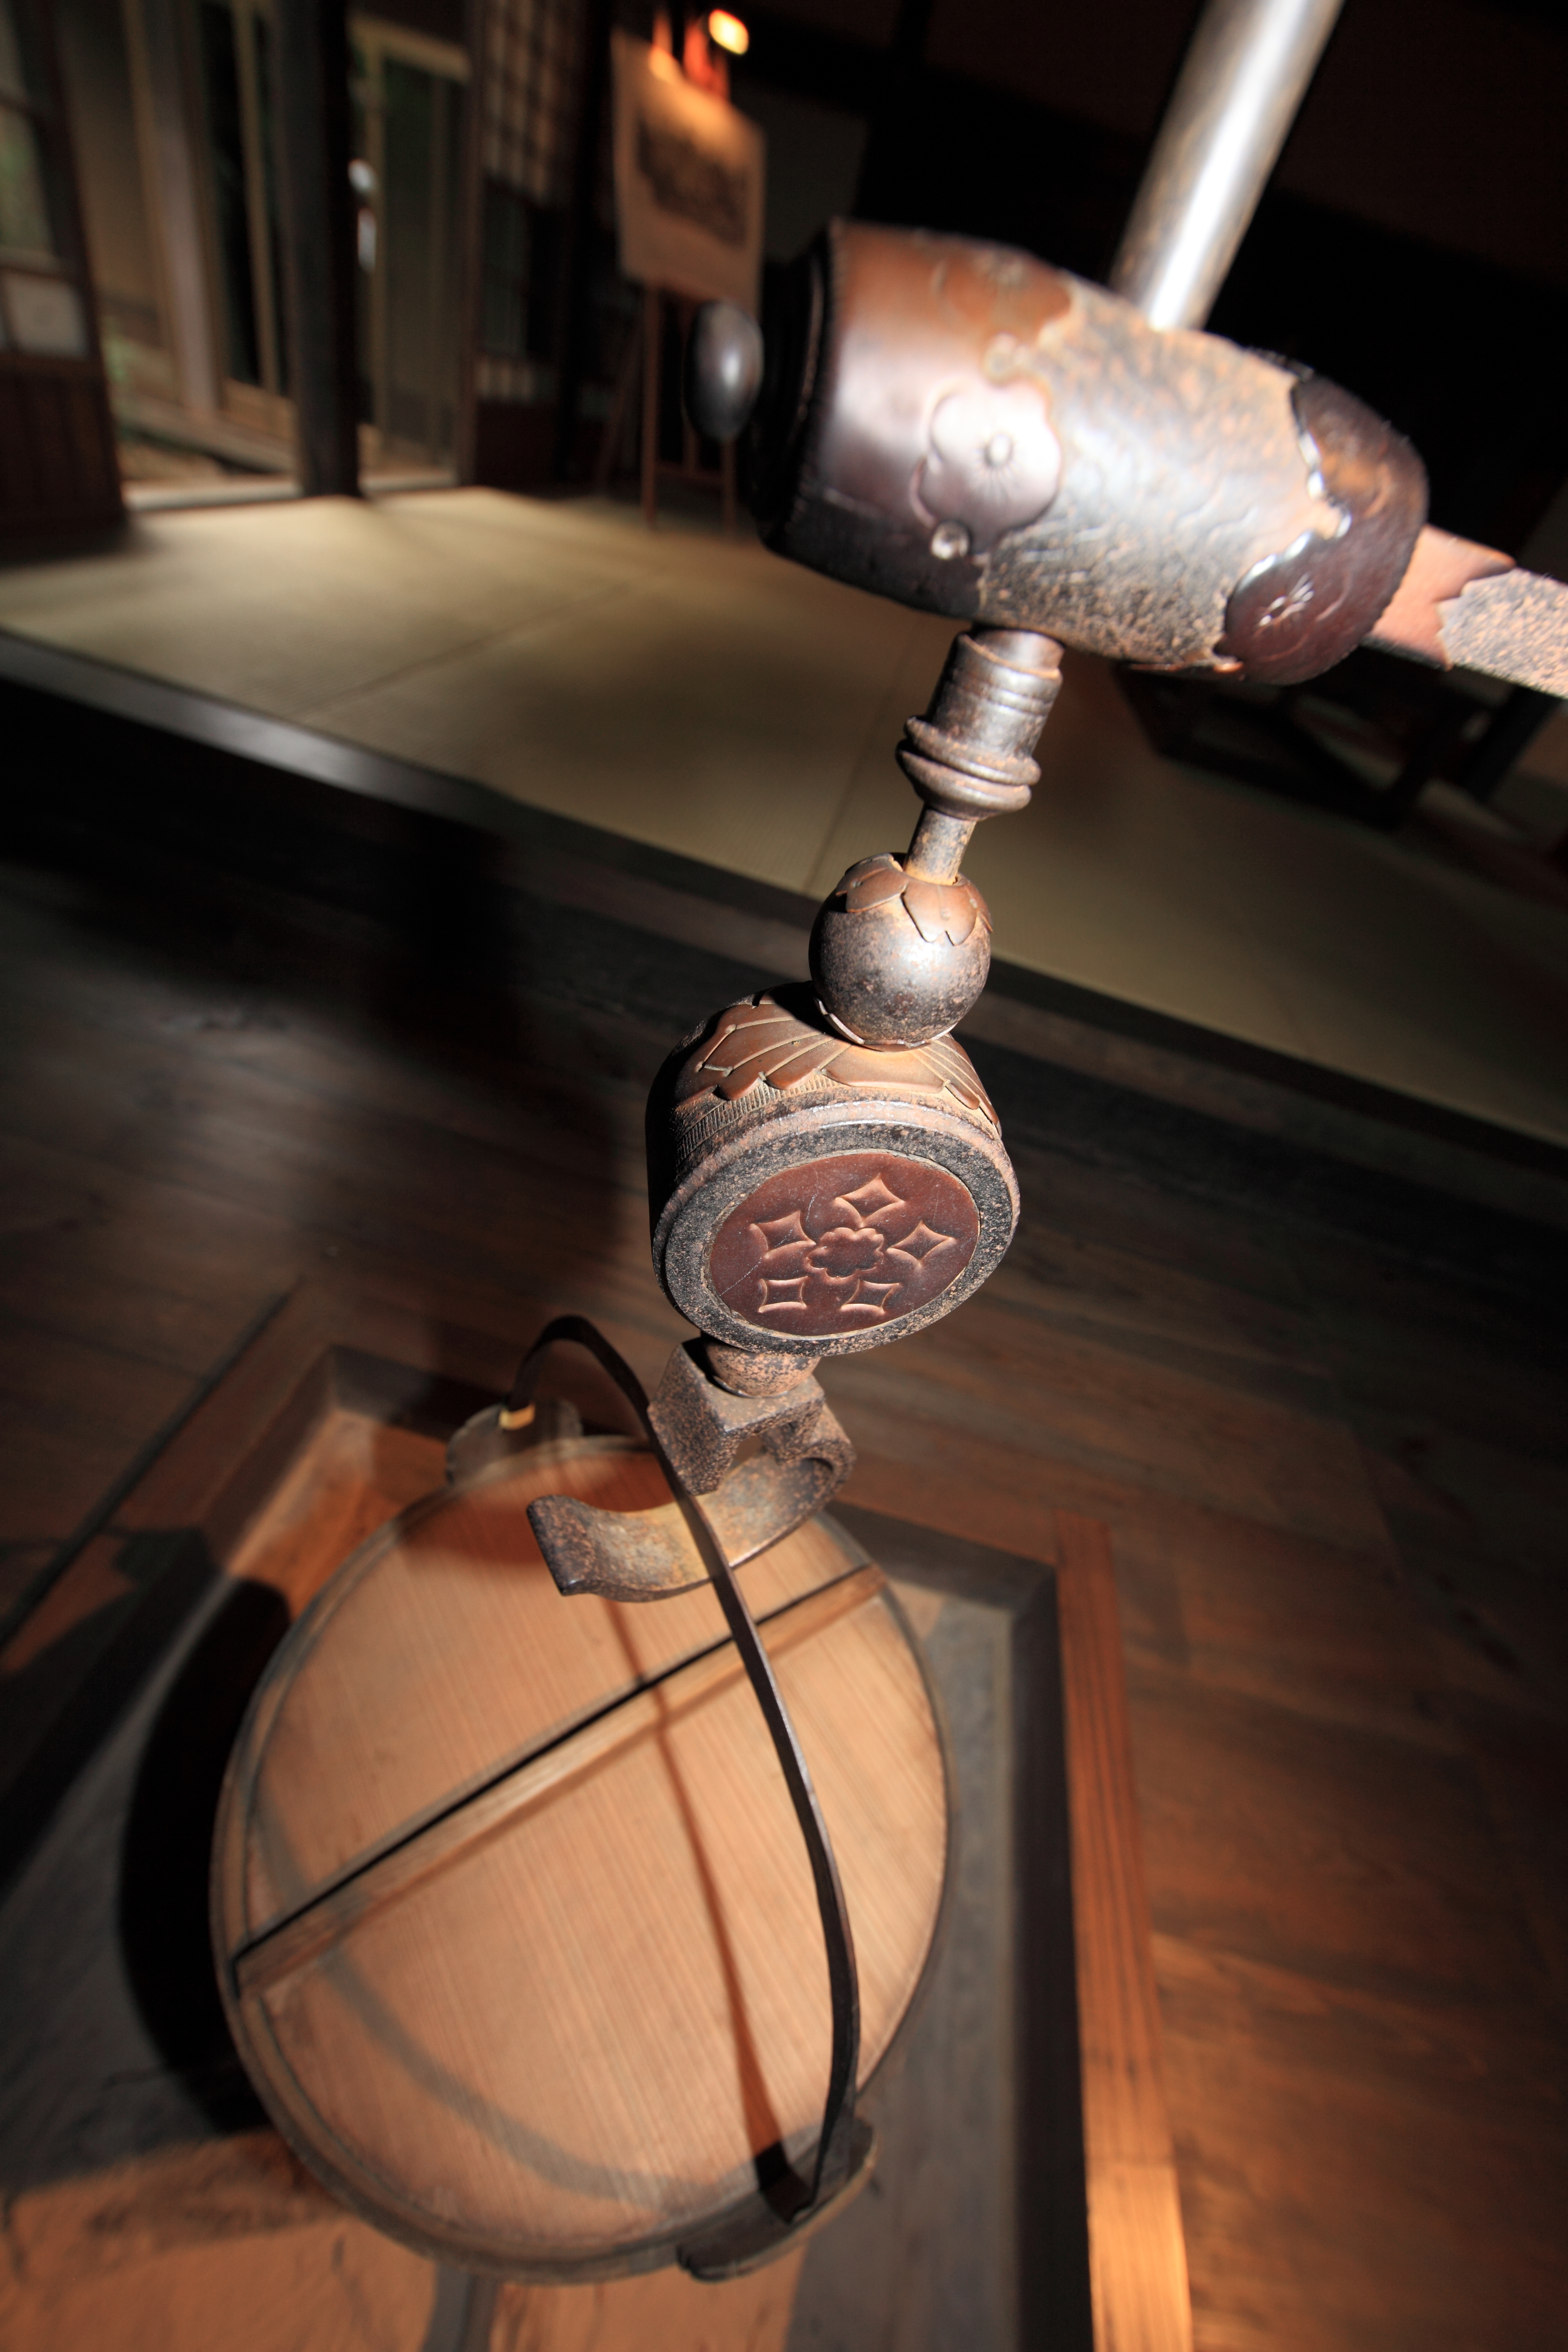
wood, guitar, glass, high, ancient, drink, lighting, drum, design, japanese, 5d, style, hires, markii, traditional, hearth, hi, res, resolution, chiba, kashiwa, yoshidafamily, irori, man made object, distilled beverage